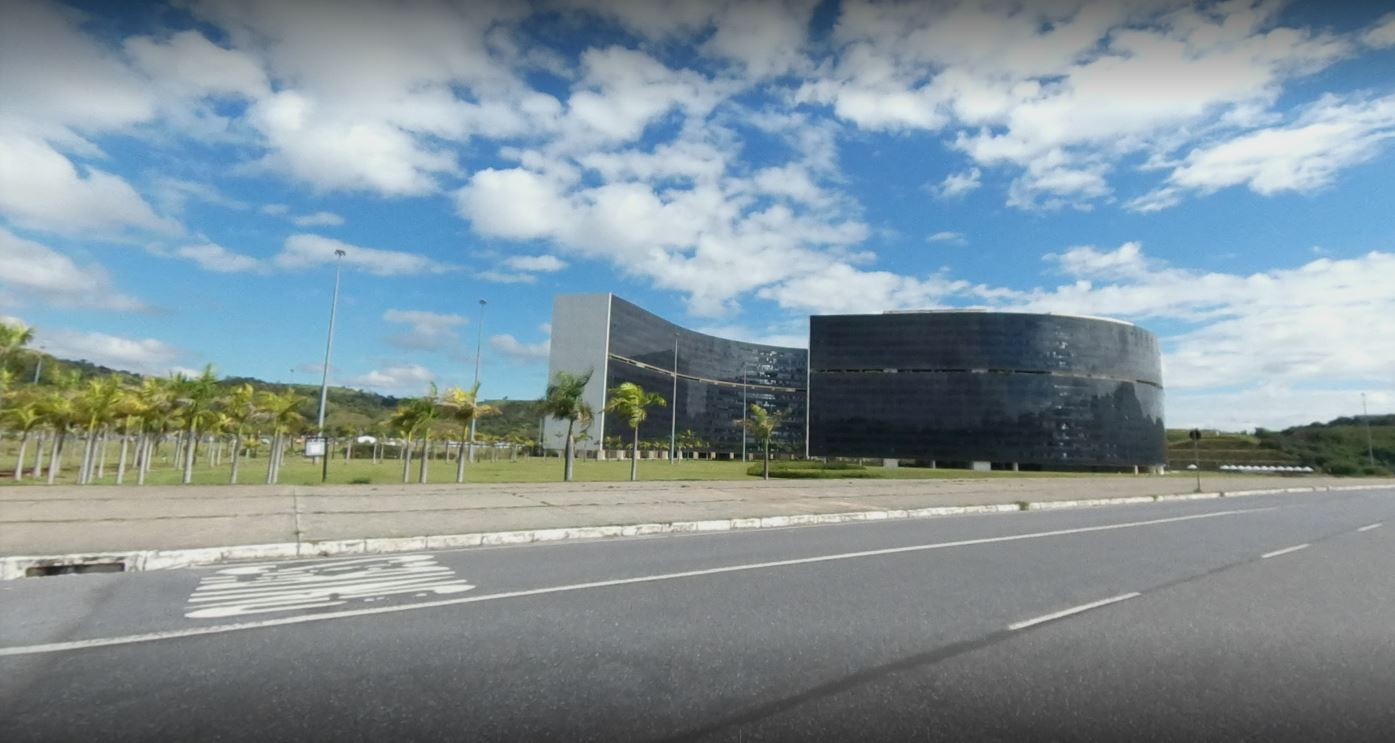
Fire: no
Smoke: no